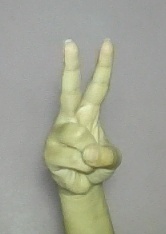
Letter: taa